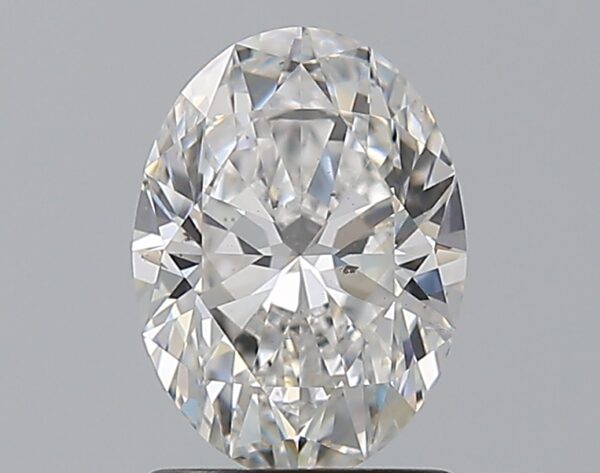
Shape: oval
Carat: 1.5
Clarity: SI1
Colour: E
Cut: EX
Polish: EX
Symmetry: EX
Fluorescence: ST
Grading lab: GIA
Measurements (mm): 8.71 x 6.44 x 4.1